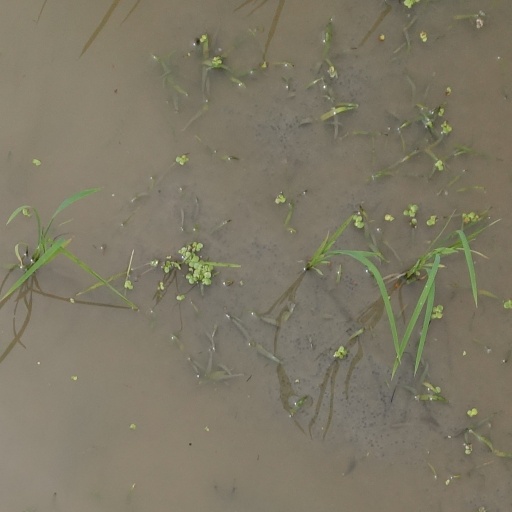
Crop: rice